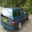
Label: automobile